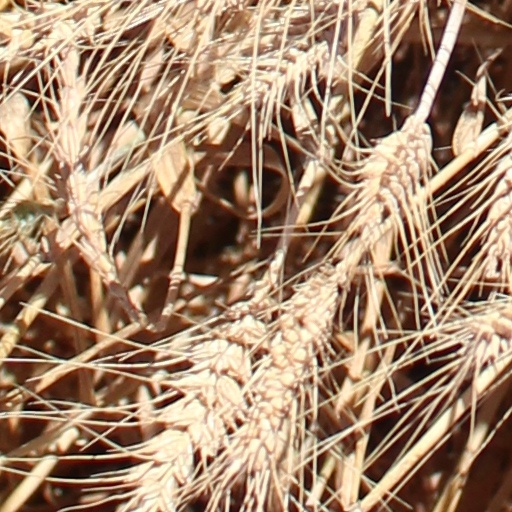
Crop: wheat